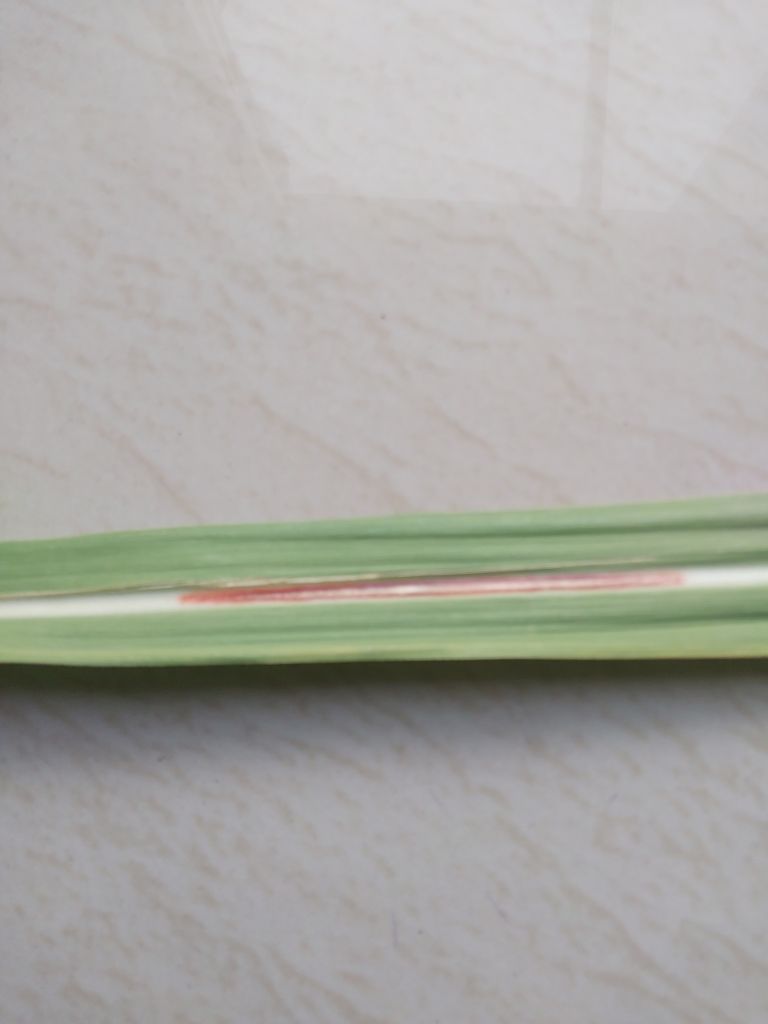
Label: Brown Spot